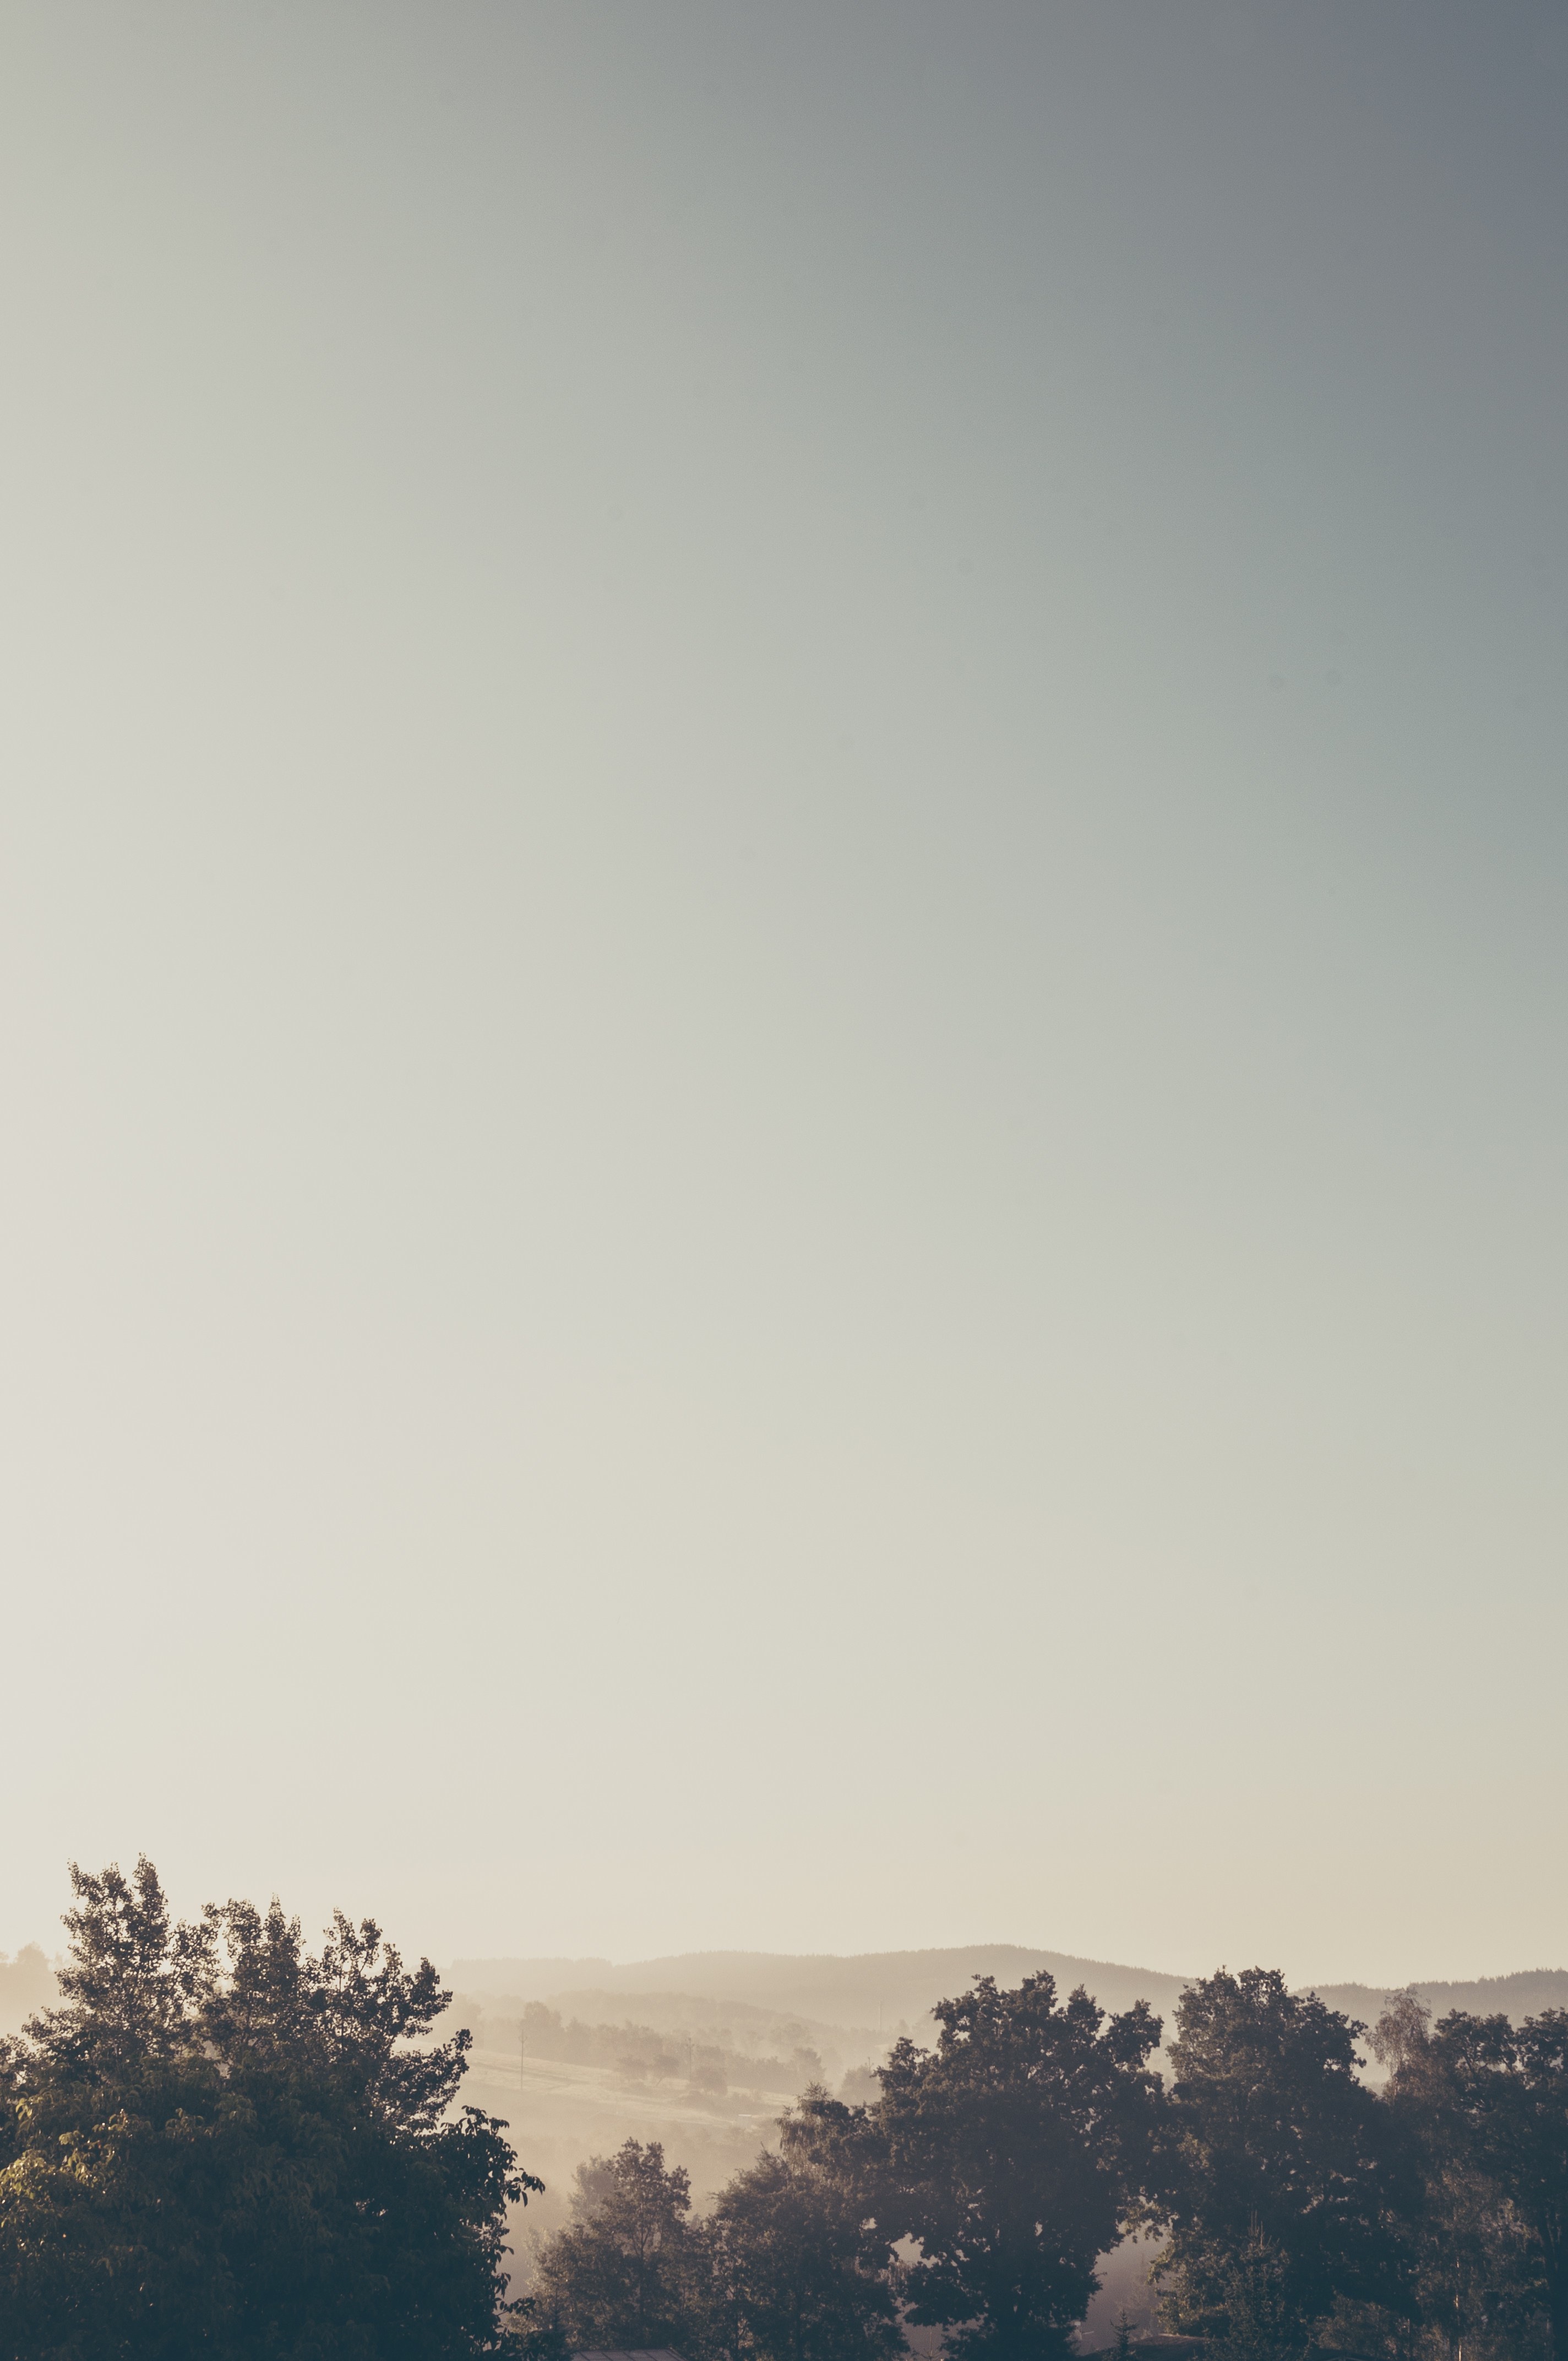
horizon, cloud, sky, sunrise, sunset, sunlight, morning, hill, dawn, atmosphere, dusk, haze, atmospheric phenomenon, atmosphere of earth